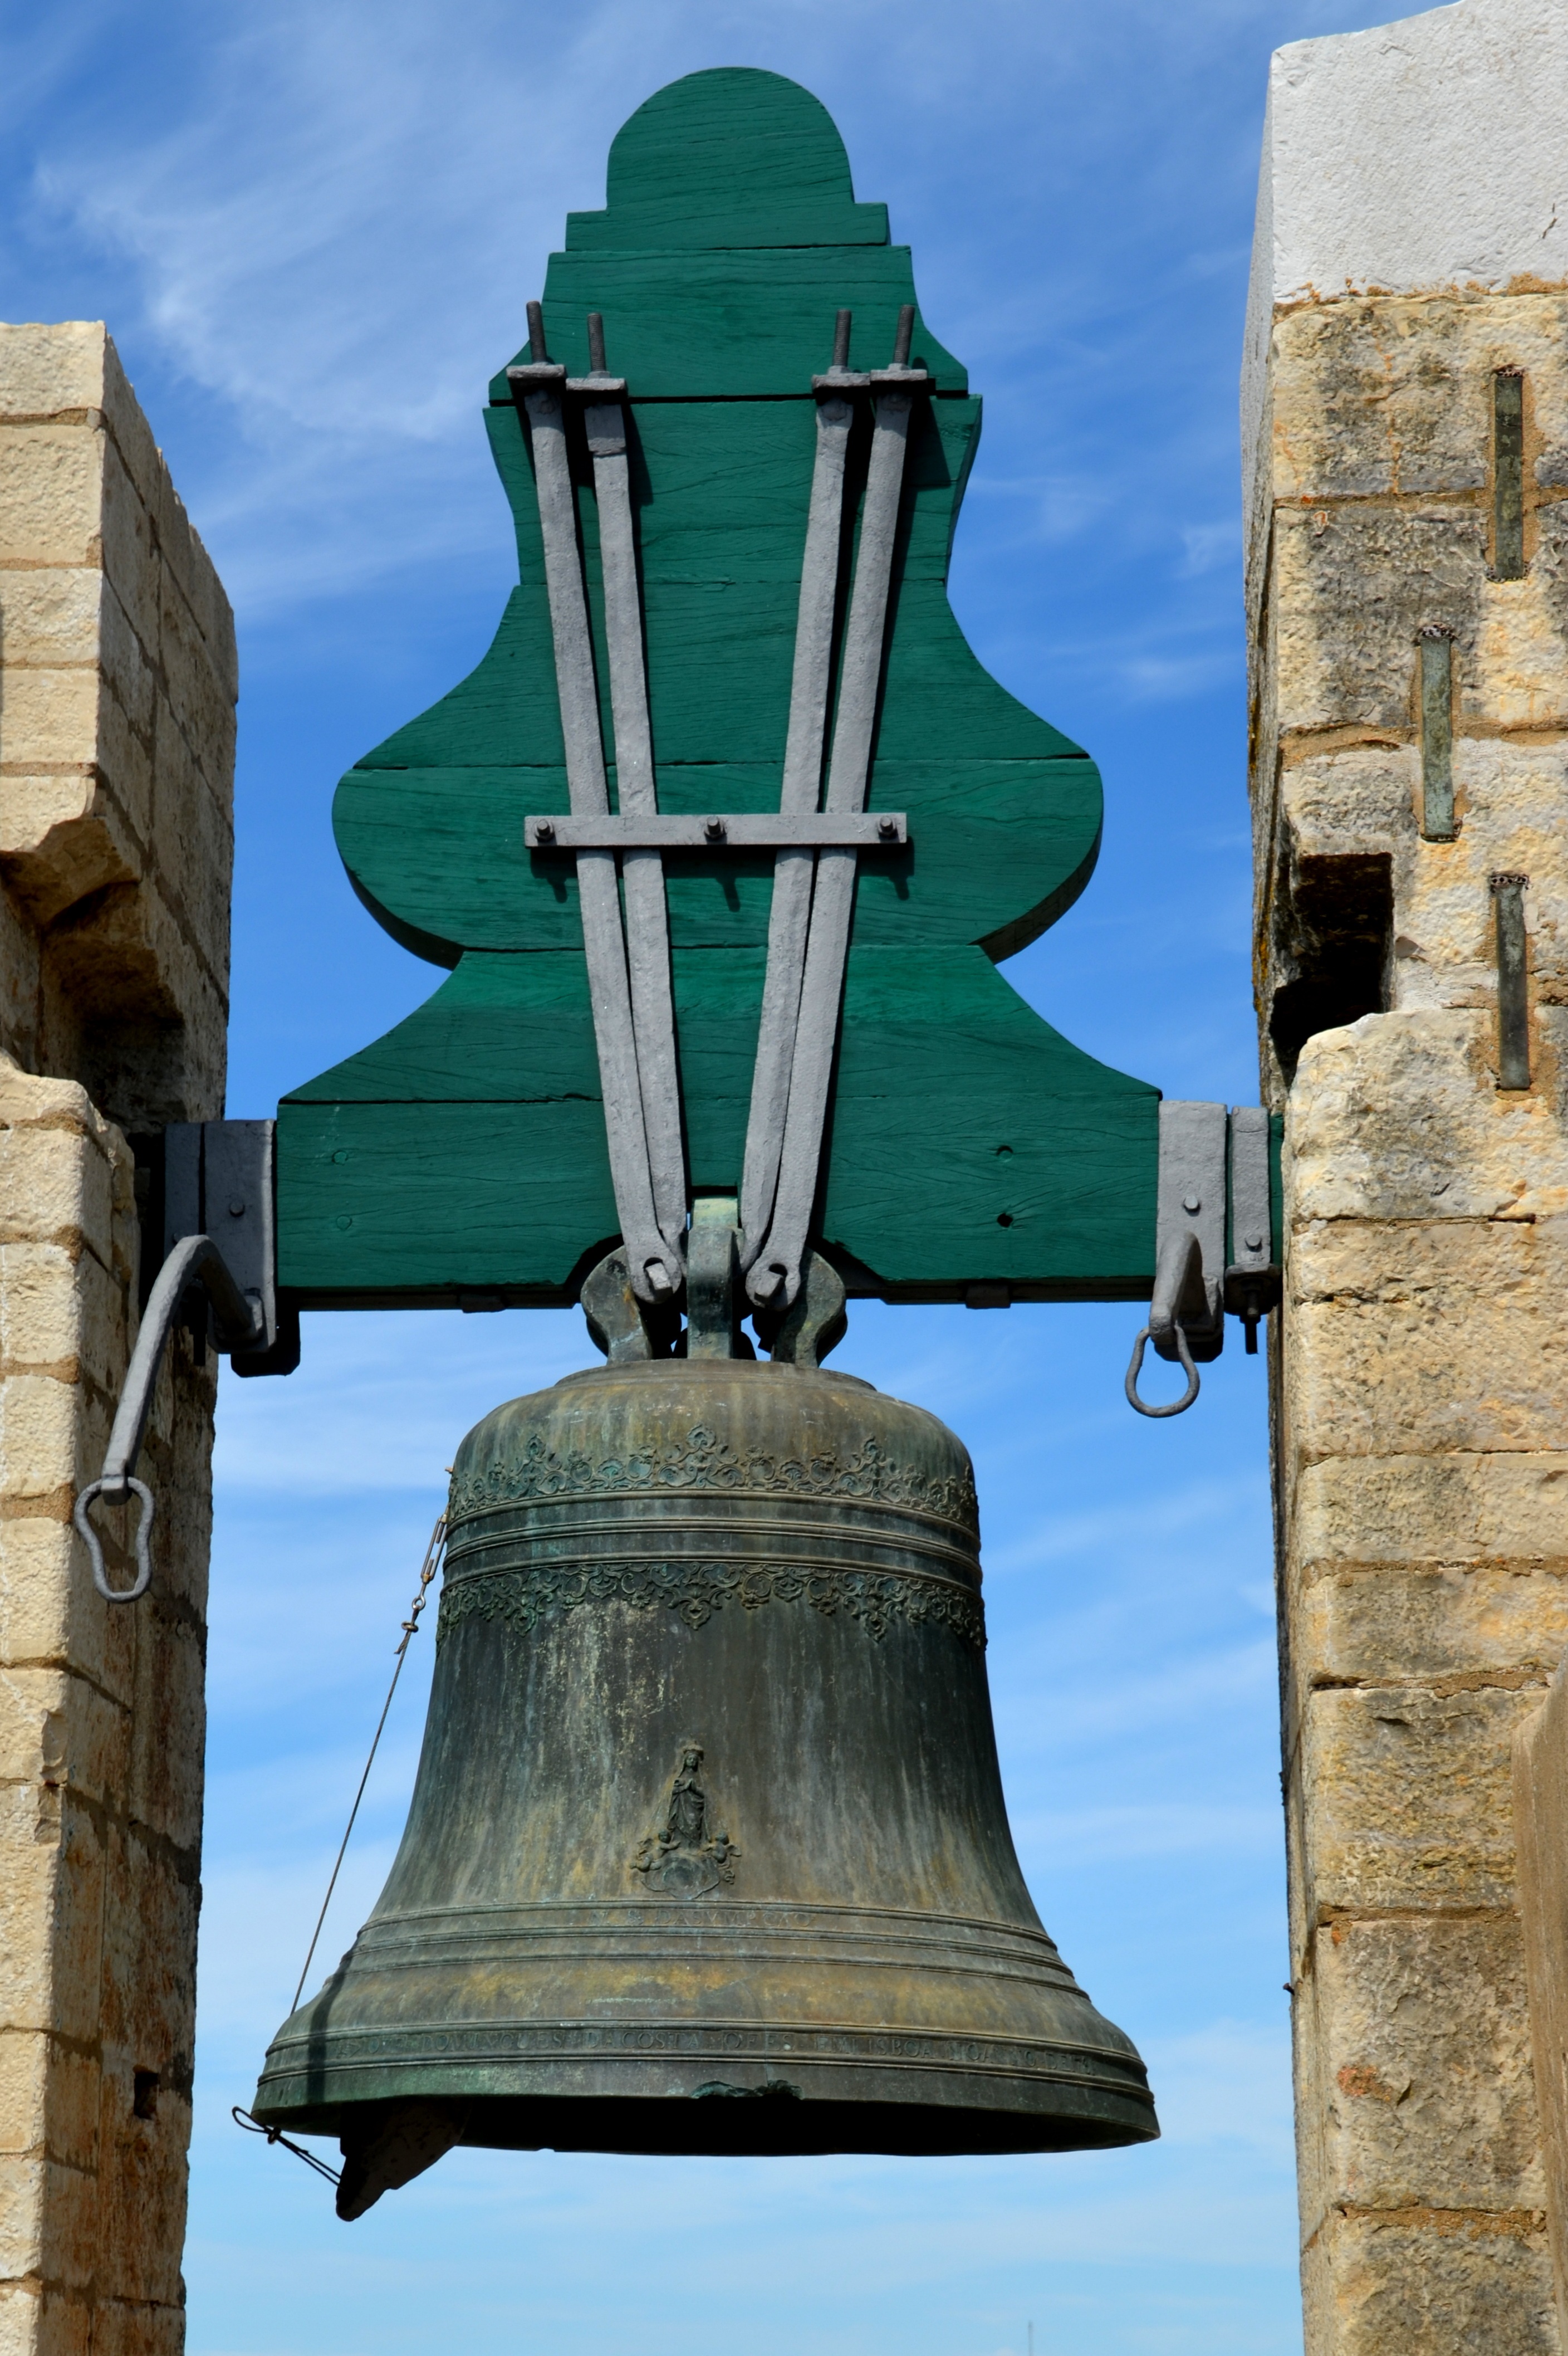
sky, ring, building, bell, mediterranean, tower, blue, church, musical instrument, church bell, bell tower, old town, temple, steeple, historically, tower bell, ancient history